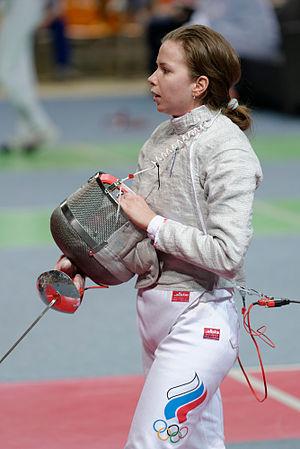
La Russe Yuliya Gavrilova pendant son 32e de finales contre l'Italienne Rossella Gregorio au Trophée BNP-Paribas Grand Prix FIE, première étape de la Coupe du monde de sabre dames, à Orléans.
Yuliya Petrovna Gavrilova, née le 20 juillet 1989, est une escrimeuse russe qui pratique le sabre.